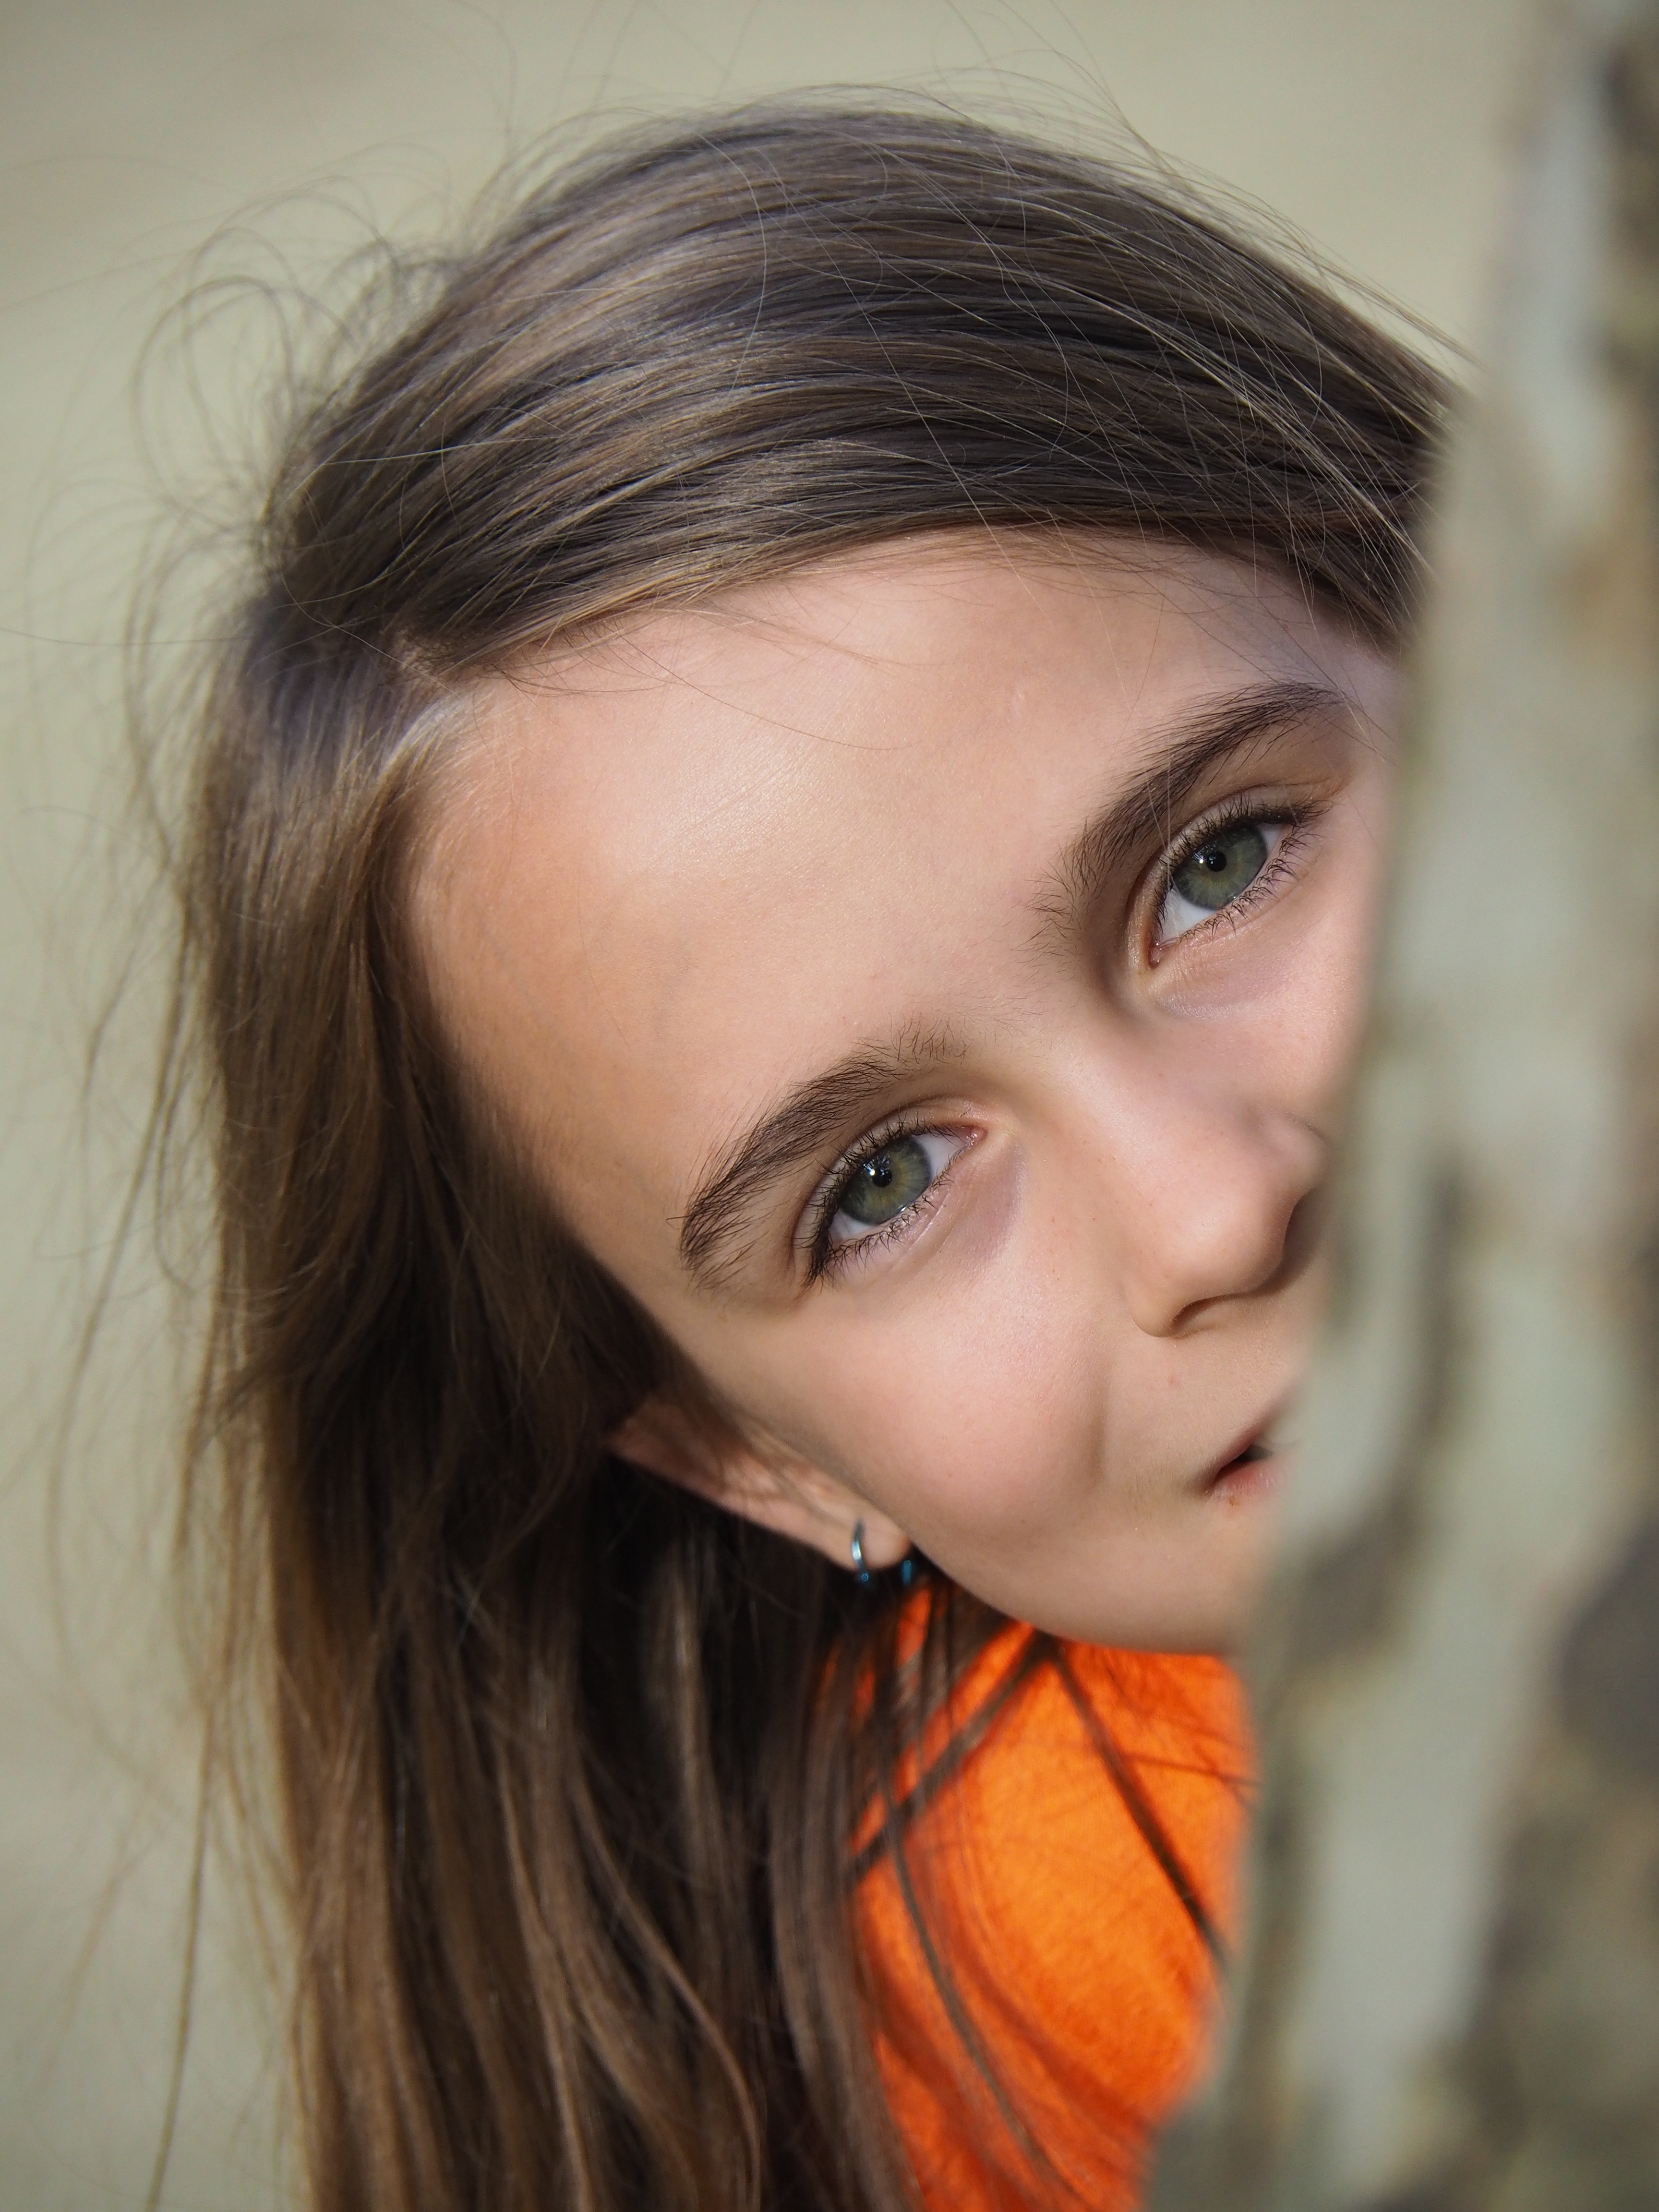
girl, woman, hair, photography, portrait, model, color, fashion, ear, lip, hairstyle, eyebrow, long hair, close up, human body, face, nose, eyes, dress, eye, head, look, skin, beauty, blond, organ, photo shoot, to watch, brown hair, portrait photography